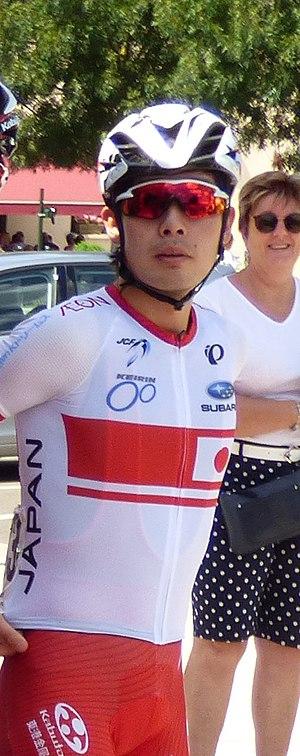
Shotaro Iribe au Tour Alsace 2019
Shôtarô Iribe, né le 1ᵉʳ août 1989 à Nara, est un coureur cycliste japonais membre de l'équipe NTT Pro Cycling.